Sandy Berger

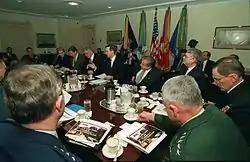
Secretary of Defense William S. Cohen (center and pointing hand) gives the opening remarks at a Pentagon briefing for President Bill Clinton and Vice President Al Gore on February 17, 1998. Clinton was in the Pentagon to meet with the Joint Chiefs of Staff and his national security team for a Gulf region update. Berger is seated to Cohen's left.

Berger served as Senior Foreign Policy Advisor to Governor Clinton during the campaign, and as Assistant Transition Director for National Security of the 1992 Clinton-Gore Transition. Berger served eight years on the National Security Council staff, first from 1993 to 1997 as deputy national security advisor, under Anthony Lake, whom Berger had recommended for the role, and then succeeding Lake as Assistant to the President for National Security Affairs from 1997 to 2001.